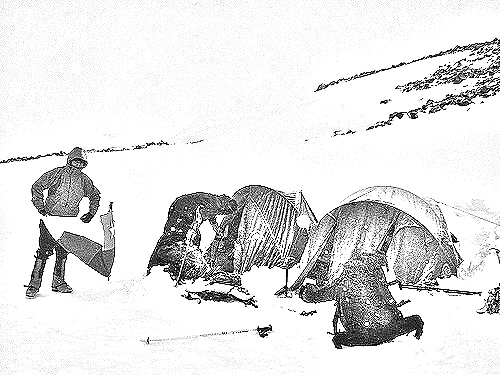
Portrait style: Sketch Portrait